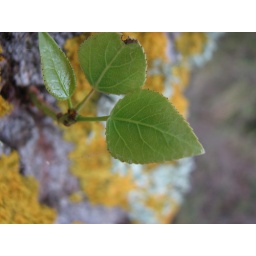
The only spot on the tree that had green. the rest was covered in yellow fungi.